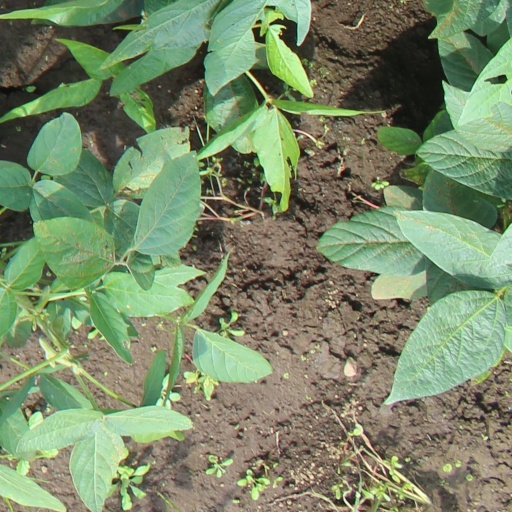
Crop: soybean